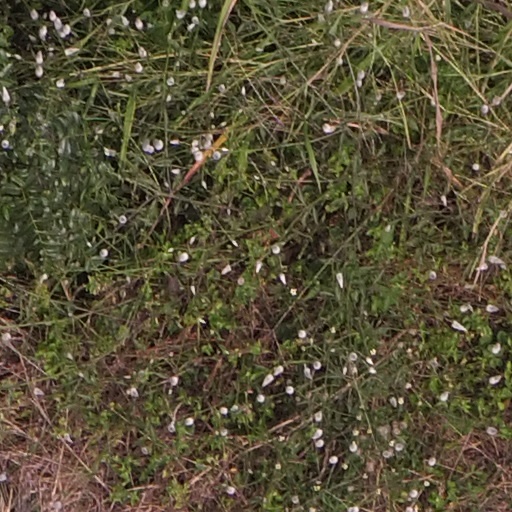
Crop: maize; corn